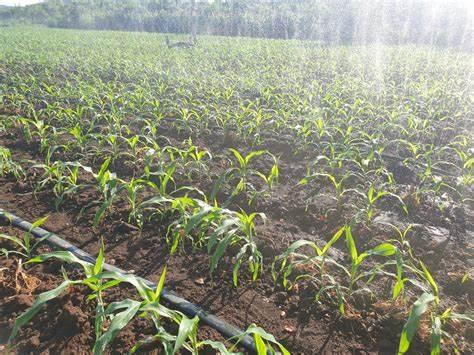
Shamba kubwa la wakulima wa kilimo cha mahindi cha umwagiliaji mzuri, ambao ni unafanyika kwa ajili ya biashara.